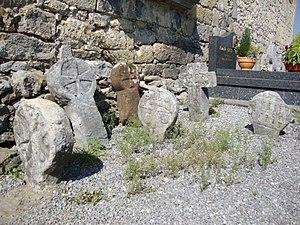
Lacarry-Arhan-Charritte-de-Haut est une commune française, située dans le département des Pyrénées-Atlantiques en région Nouvelle-Aquitaine.
Lacarry est une ancienne commune française du département des Pyrénées-Atlantiques. En 1831, la commune fusionne avec Arhan et Charritte-de-Haut pour former la nouvelle commune de Lacarry-Arhan-Charritte-de-Haut.